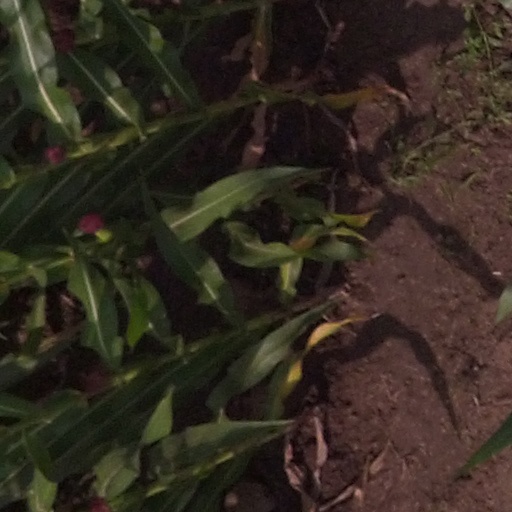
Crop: maize; corn